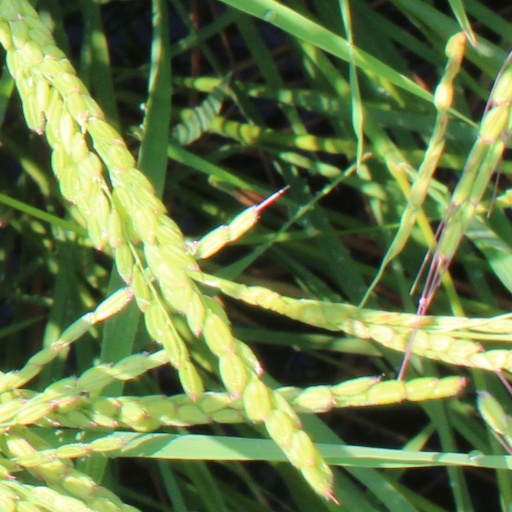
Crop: rice